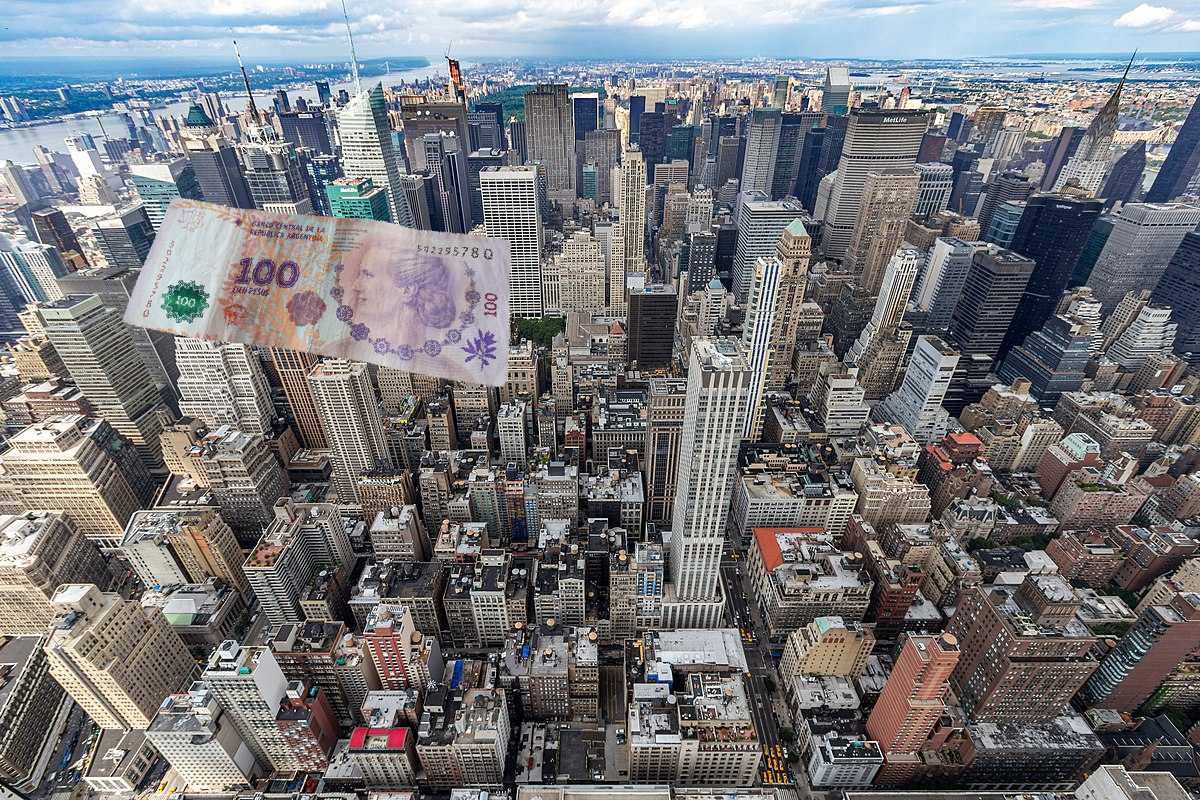
Denominación: 100